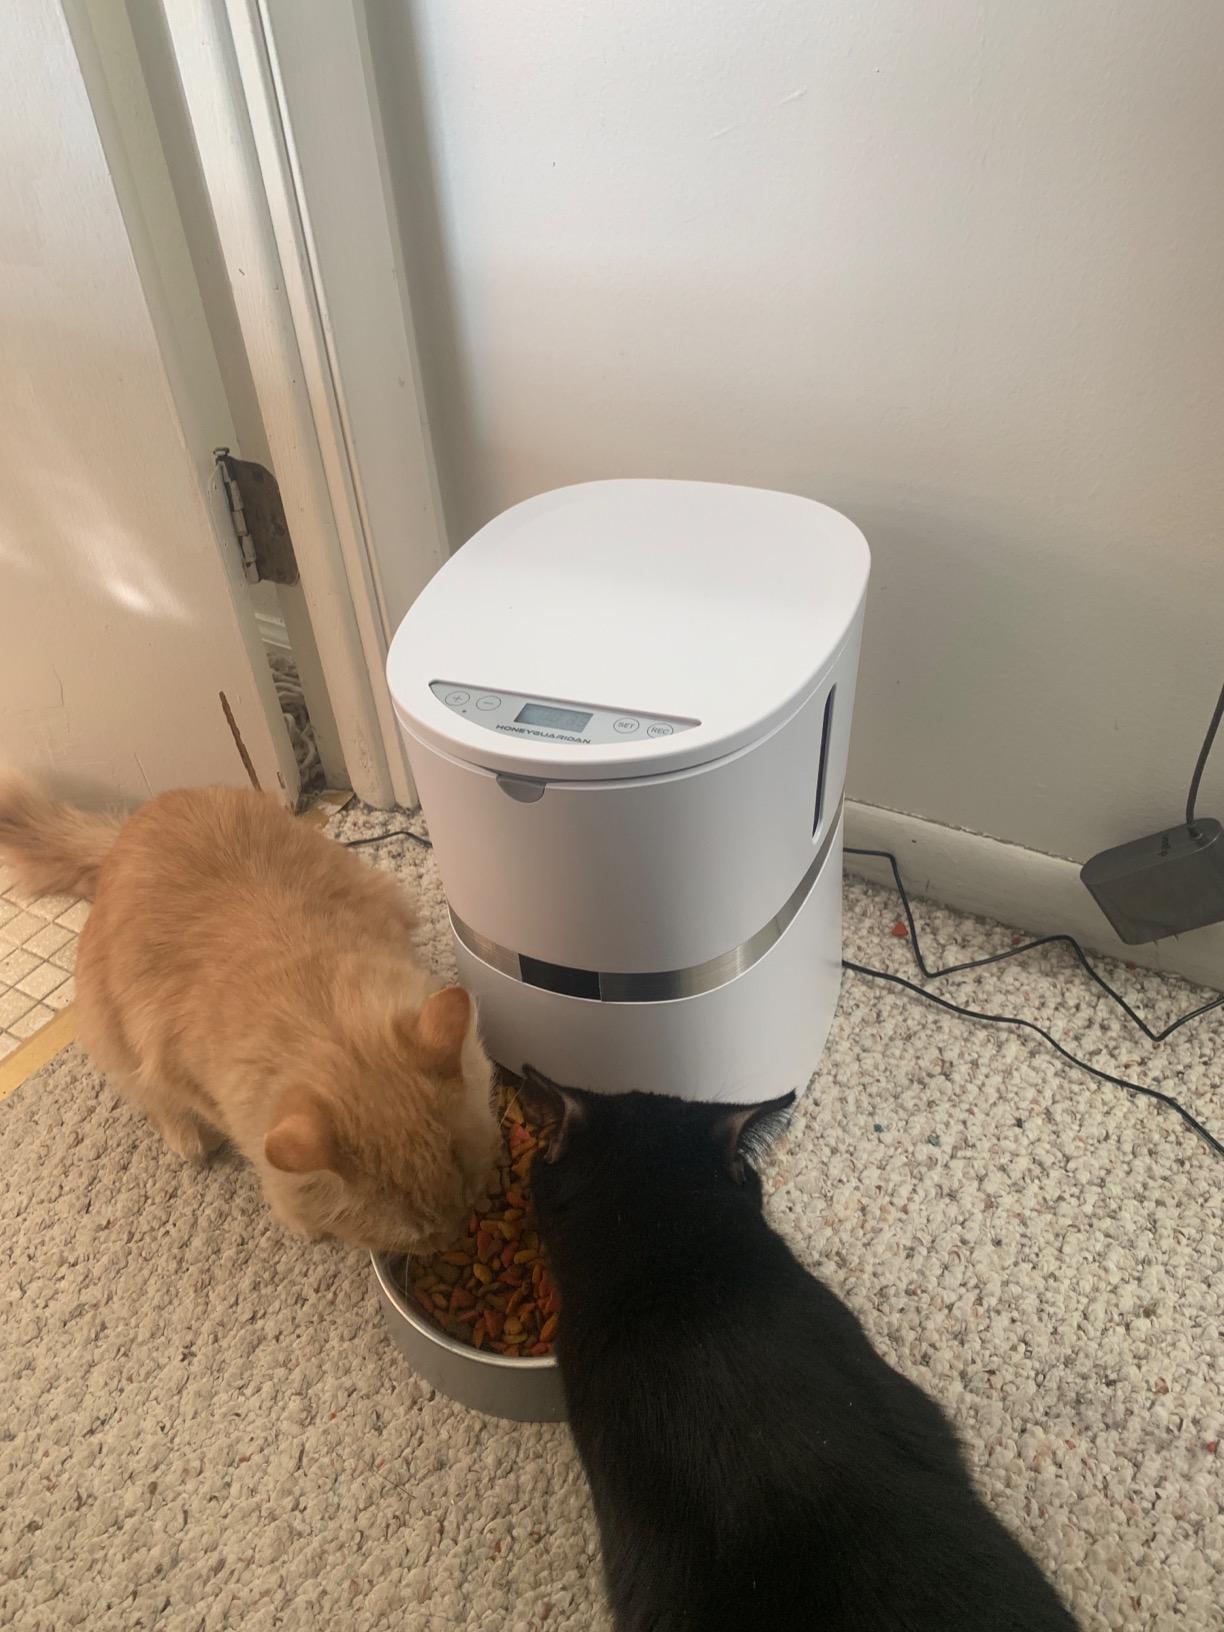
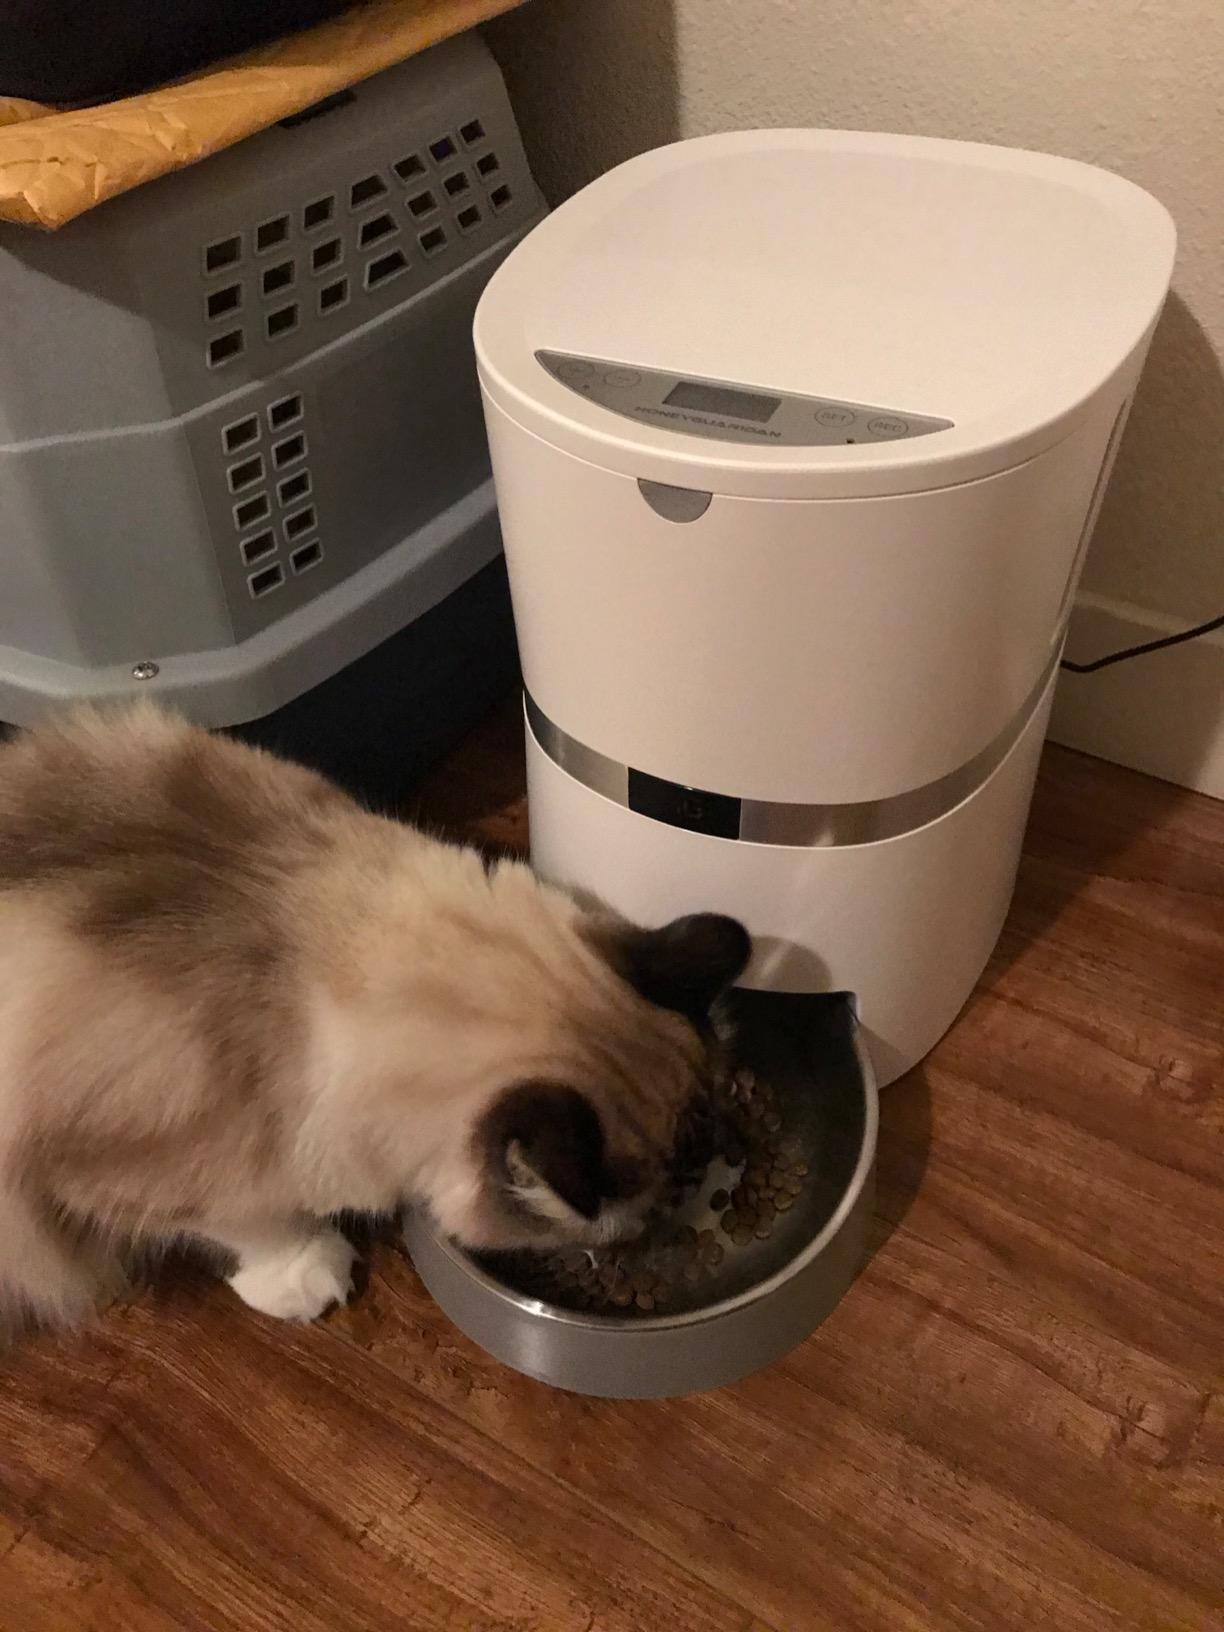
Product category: items_feeder
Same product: yes